Kay Francis

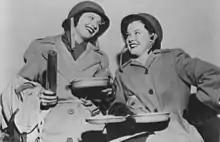
Two woman leaning toward each other are laughing and dressed in World War II oversized military coats and helmets

The Independent Theatre Owners Association paid for an advertisement in "The Hollywood Reporter" in May 1938 that included Francis, along with Greta Garbo, Joan Crawford, Fred Astaire, Mae West, Katharine Hepburn and others, on a list of stars dubbed "box office poison". After her release from Warner Bros., she was unable to secure another studio contract. Carole Lombard, who had been a supporting player in Francis's 1931 film "Ladies' Man," insisted Francis be cast in her film "In Name Only" (1939). Francis had a supporting role to Lombard and Cary Grant, and it offered her an opportunity to engage in some serious acting. After this, she moved to supporting parts in other films, playing fast-talking, professional women – holding her own against Rosalind Russell in "The Feminine Touch", for example – and mothers opposite rising young stars such as Deanna Durbin.